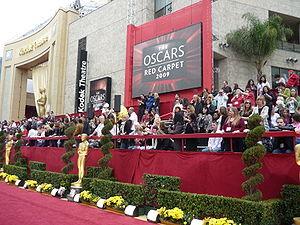
Les Oscars du cinéma sont des récompenses cinématographiques américaines décernées chaque année depuis 1929 à Los Angeles et destinées à saluer l'excellence des productions américaines et internationales du cinéma. L'attribution de ces distinctions dans les domaines choisis pour représenter les métiers de la création cinématographique est organisée, gérée et dirigée par l'association professionnelle Academy of Motion Picture Arts and Sciences.